Elena Vtorygina

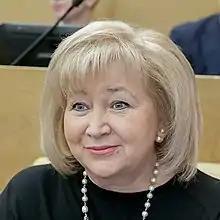

Elena Andreyevna Vtorygina (born 17 August 1957, Arkhangelsk) is a Russian political figure and a deputy of the 5th, 6th, 7th, and 8th State Dumas.